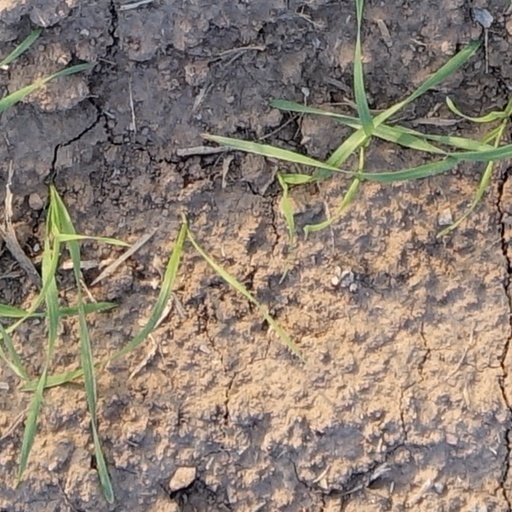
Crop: wheat